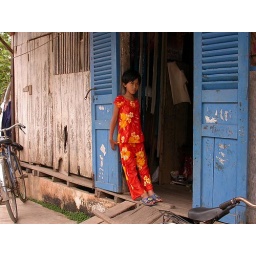
orange girl by blue door